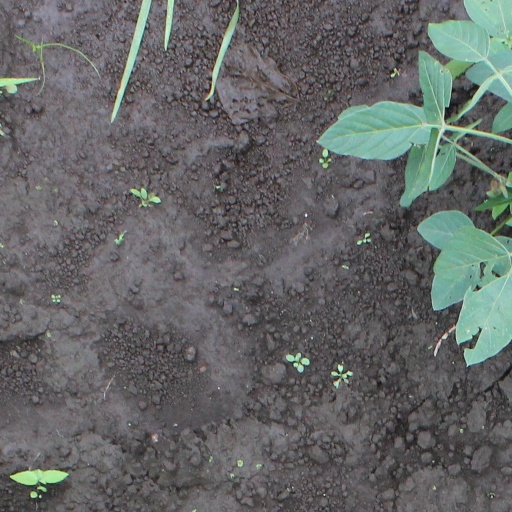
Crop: soybean